The Right to Go Insane

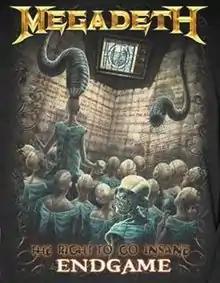
Cropped view of the Right to Go Insane shirt

On May 10, it was also announced by Dave Mustaine on TheLiveLine that some music from Megadeth would appear in the film "Land of the Lost". Whether this would be music from the new record was not entirely clear, however during the phone message Mustaine stated that there was new music playing in the background of the message. Ultimately, parts of the song "The Right to Go Insane" can be heard near the end of the film. The film failed to meet expectations in its first weekend in theaters; its $19 million opening was far less than the expected $30 million, thereby making it one of 2009's major flops.